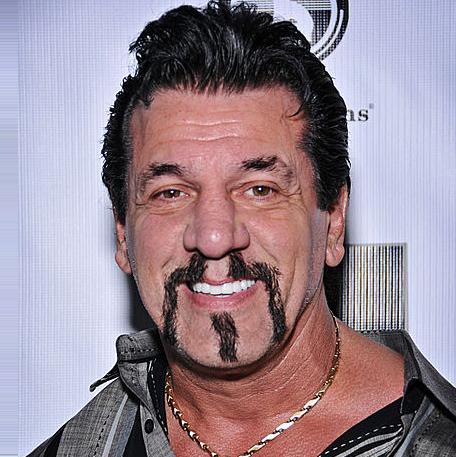
Age: 59